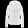
Label: Coat